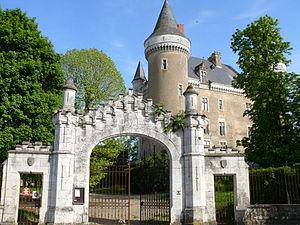
Saint-Chartier - Château - Entrée
Le château de Saint-Chartier est située dans la commune française de Saint-Chartier dans le département de l'Indre et la région Centre-Val de Loire.